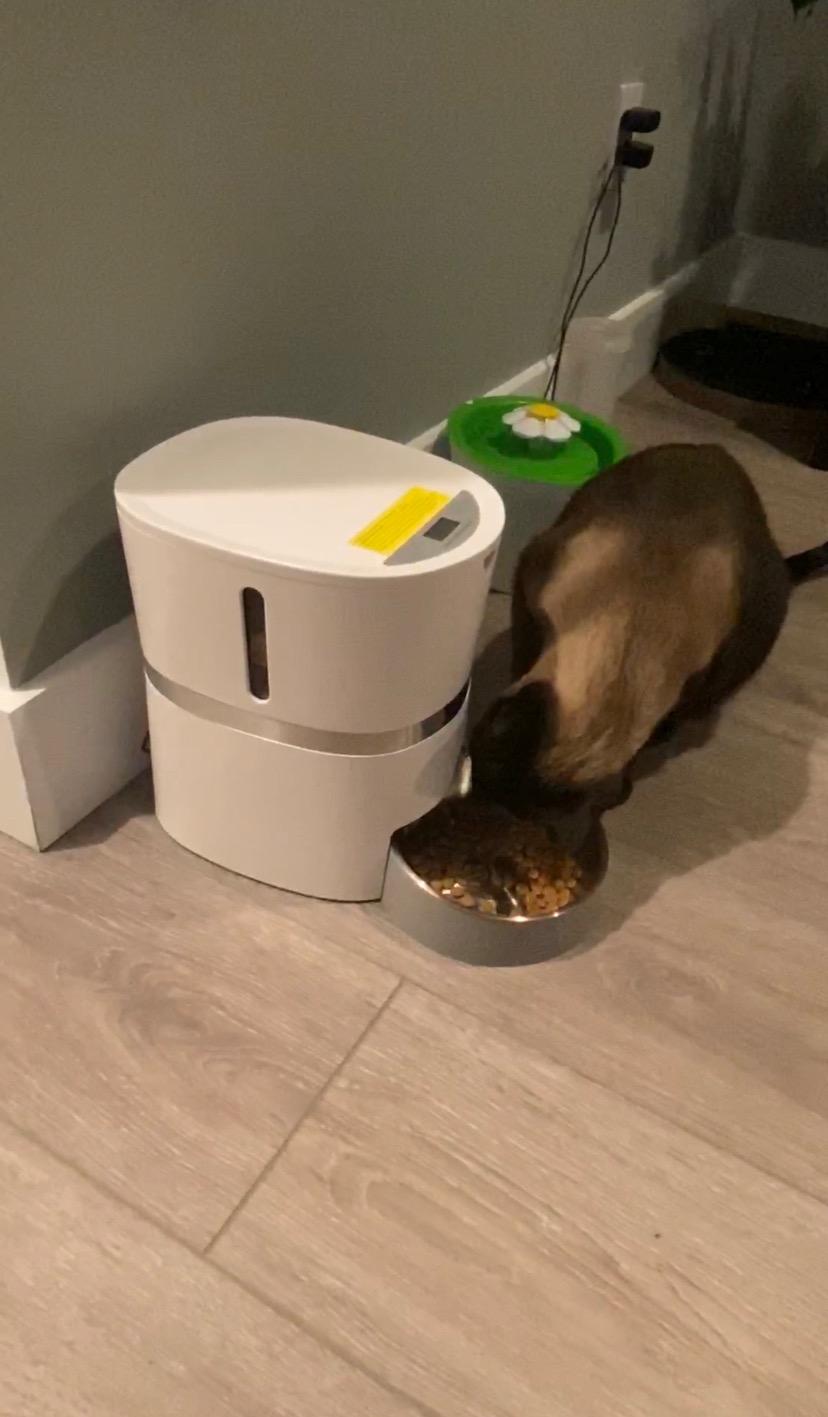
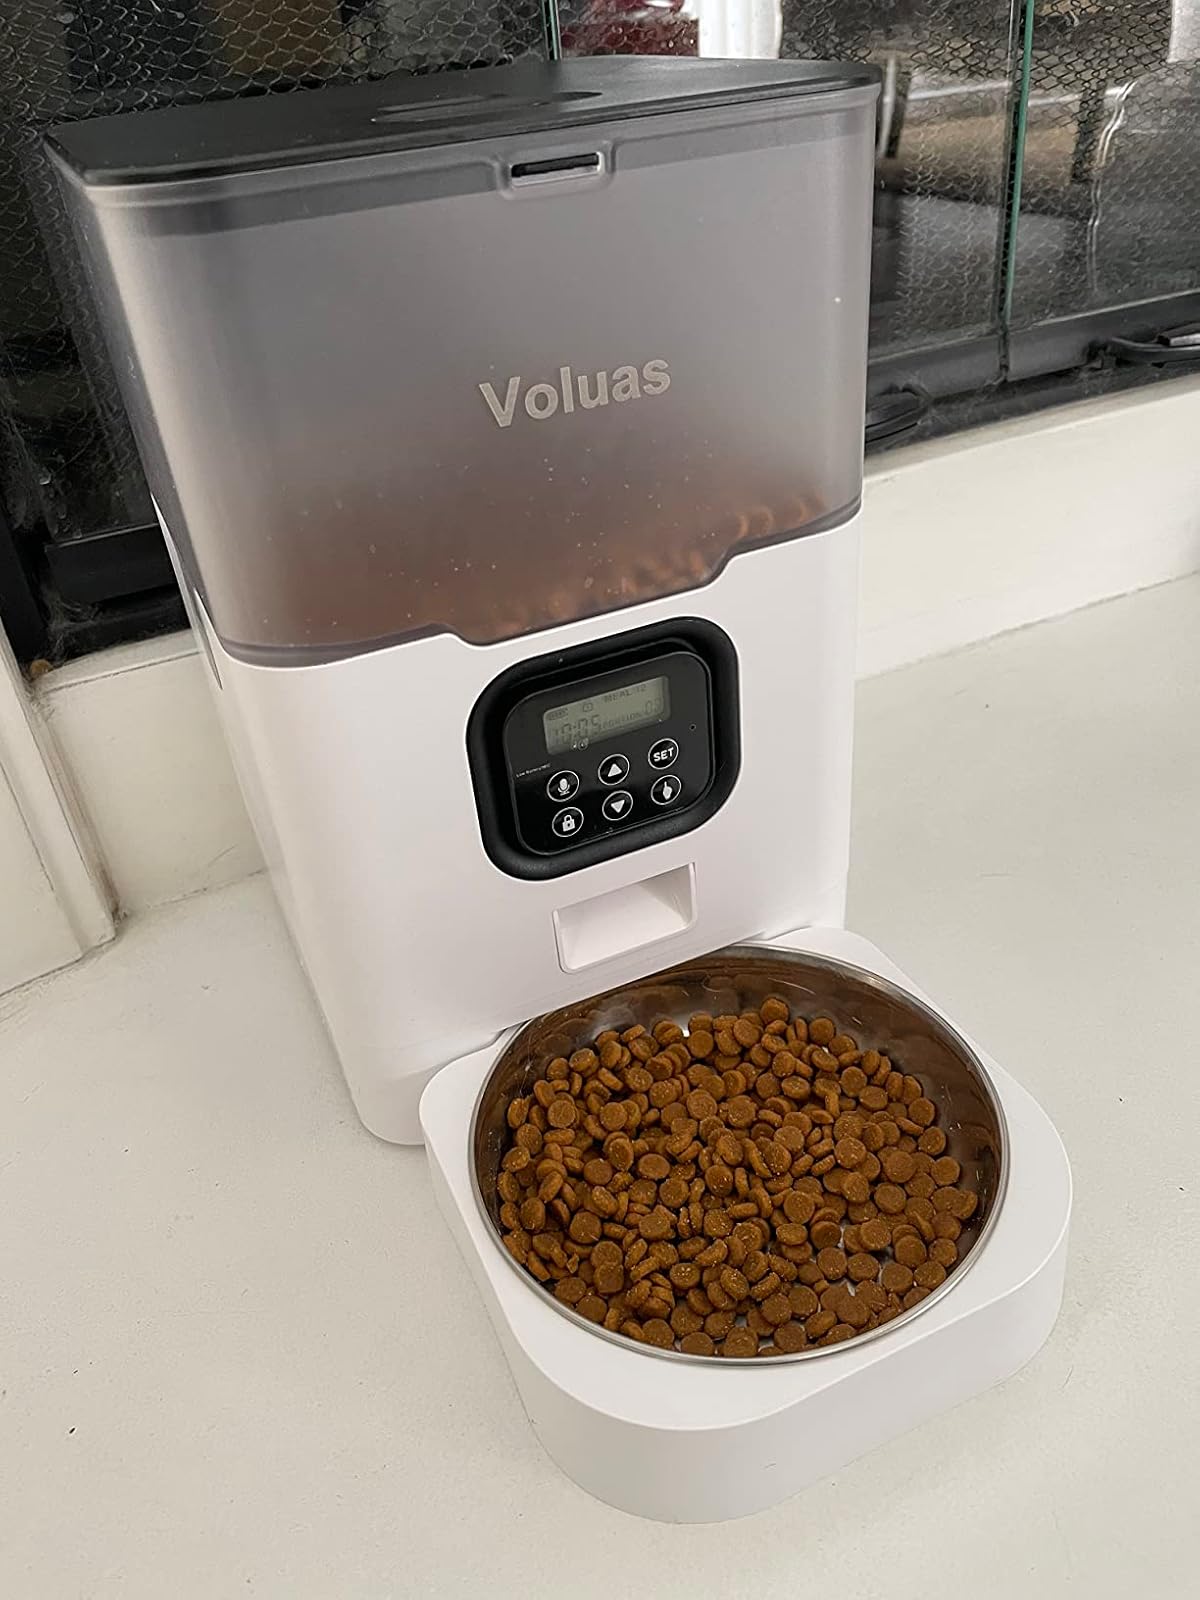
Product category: items_feeder
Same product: no